Lomé

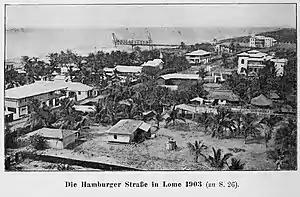
Lomé in 1903.

The city was founded by the Ewes and expanded in the 19th century by German, British and African traders, becoming the capital of Togoland in 1897. At the end of the 19th century, British customs duties on imported products (especially on alcohol and tobacco) weighed very heavily. The traders, mainly maritime Ewe or Anlo from the area between Aflao and Keta in the east of the British colony of Gold Coast, then looking for an alternative place to unload goods while being out of reach of British customs officers, naturally targeted the coastal site of Lomé, nearby. This commercial dynamic of customs circumvention and tax evasion then favored the expansion of Lomé around 1880. The calm and sparsely inhabited Loméen coastline began to be populated rapidly. The Ewes were soon joined by European, British and especially German companies, as well as itinerant merchants from the interior, such as the Hausa caravans from the cola roads. Many people were attracted by the new economic hub that Lomé represented. The rapid growth of the city was reinforced, and Lomé quickly earned a reputation as a place where good business was done.